Spring training

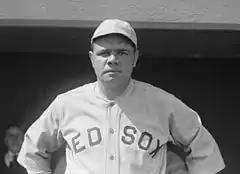
Babe Ruth hit a home run in spring training, 1918. He led the league with 11 home runs and had a 13–7 record as the Red Sox won the 1918 World Series.

Spring training by major league teams in sites other than their regular season game sites first became popular in the 1890s and by 1910 was in wide use. Hot Springs, Arkansas, has been called the original "birthplace" of spring training baseball. The location of Hot Springs and the concept of getting the players ready for the upcoming season was the brainchild of Chicago White Stockings (modern Chicago Cubs) team President Albert Spalding and Cap Anson. In 1886, the White Stockings traveled to Hot Springs to prepare for the upcoming season. After holding spring training at the Hot Springs Baseball Grounds, the White Stockings went on to have a successful season and other teams took notice. In subsequent years other teams joined Chicago and began holding spring training in Hot Springs, leading to the first spring training games. The Cleveland Spiders, Detroit Tigers, Pittsburgh Pirates, Cincinnati Reds, Brooklyn Dodgers, and Boston Red Sox followed the White Stockings to Hot Springs. Whittington Field/Ban Johnson Park (1894), Majestic Park (1909), and Fogel Field (1912) were all built in Hot Springs to host Major League teams.